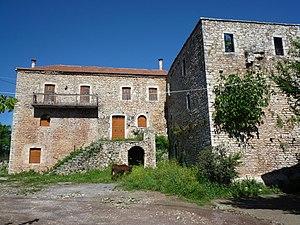
Vyziki est un village grec situé à l'ouest du Péloponnèse, en Arcadie. Il dépend du dème de Gortynie dans la périphérie du Péloponnèse.